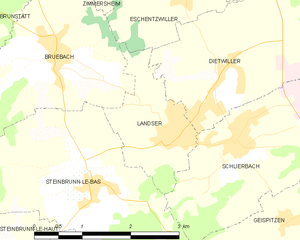
Carte des communes françaises